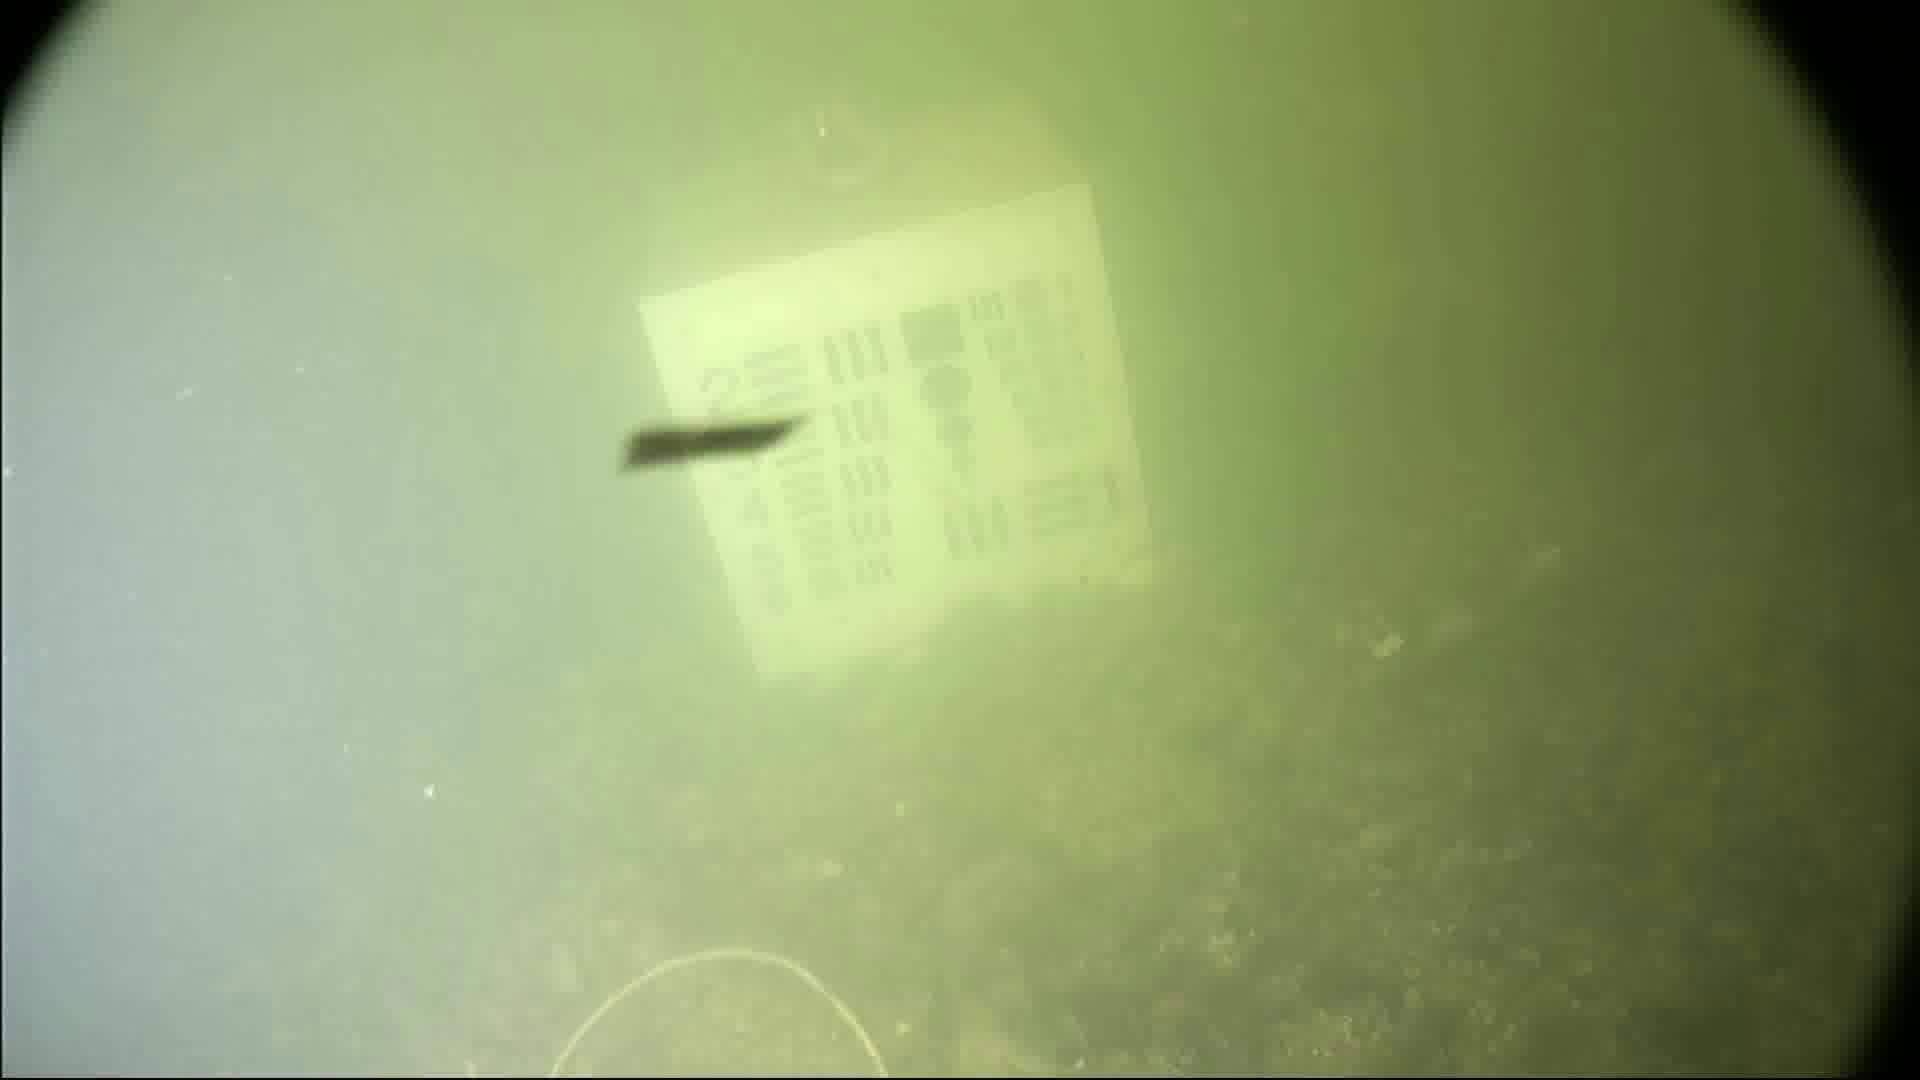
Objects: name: crab